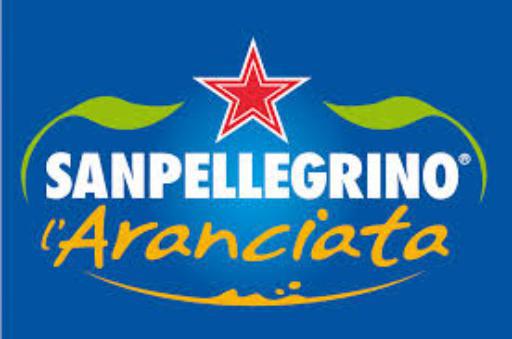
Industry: Food